Fred Ruiz Castro

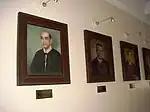
Official portrait of CJ Fred Ruiz Castro and other Chief Justices, SC building

Castro was Judge Advocate General of the Armed Forces of the Philippines, and in this capacity oversaw the Philippine War Crimes Trials from 1947 to 1949 against Japanese war criminals interred in the country. He was appointed Executive Secretary by President Ramon Magsaysay in 1954. He became an Associate Justice for the Court of appeals from 1956-1966 until he became Associate Justice of the Supreme Court on May 29, 1966.